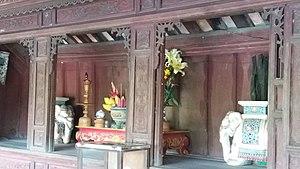
Hué. Pont Thanh Toàn (XVe siècle). L'autel au milieu du pont. Photo prise le 16 mars 2019.
L'Ensemble de monuments de Huế désigne l'ensemble des monuments de cette ville inscrit au patrimoine mondial de l'UNESCO en 1993. Il comprend principalement la Citadelle, à l'intérieur de celle-ci, la Cité impériale et encore à l'intérieur de celle-ci, la Cité pourpre interdite et quelques autres bâtiments en ville ou dans sa proximité immédiate, en relation avec la Cité impériale.